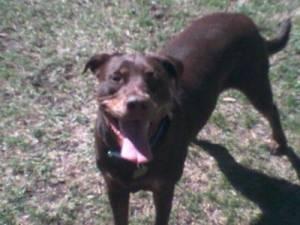
american pit bull terrier